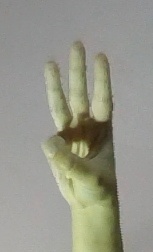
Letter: thaa